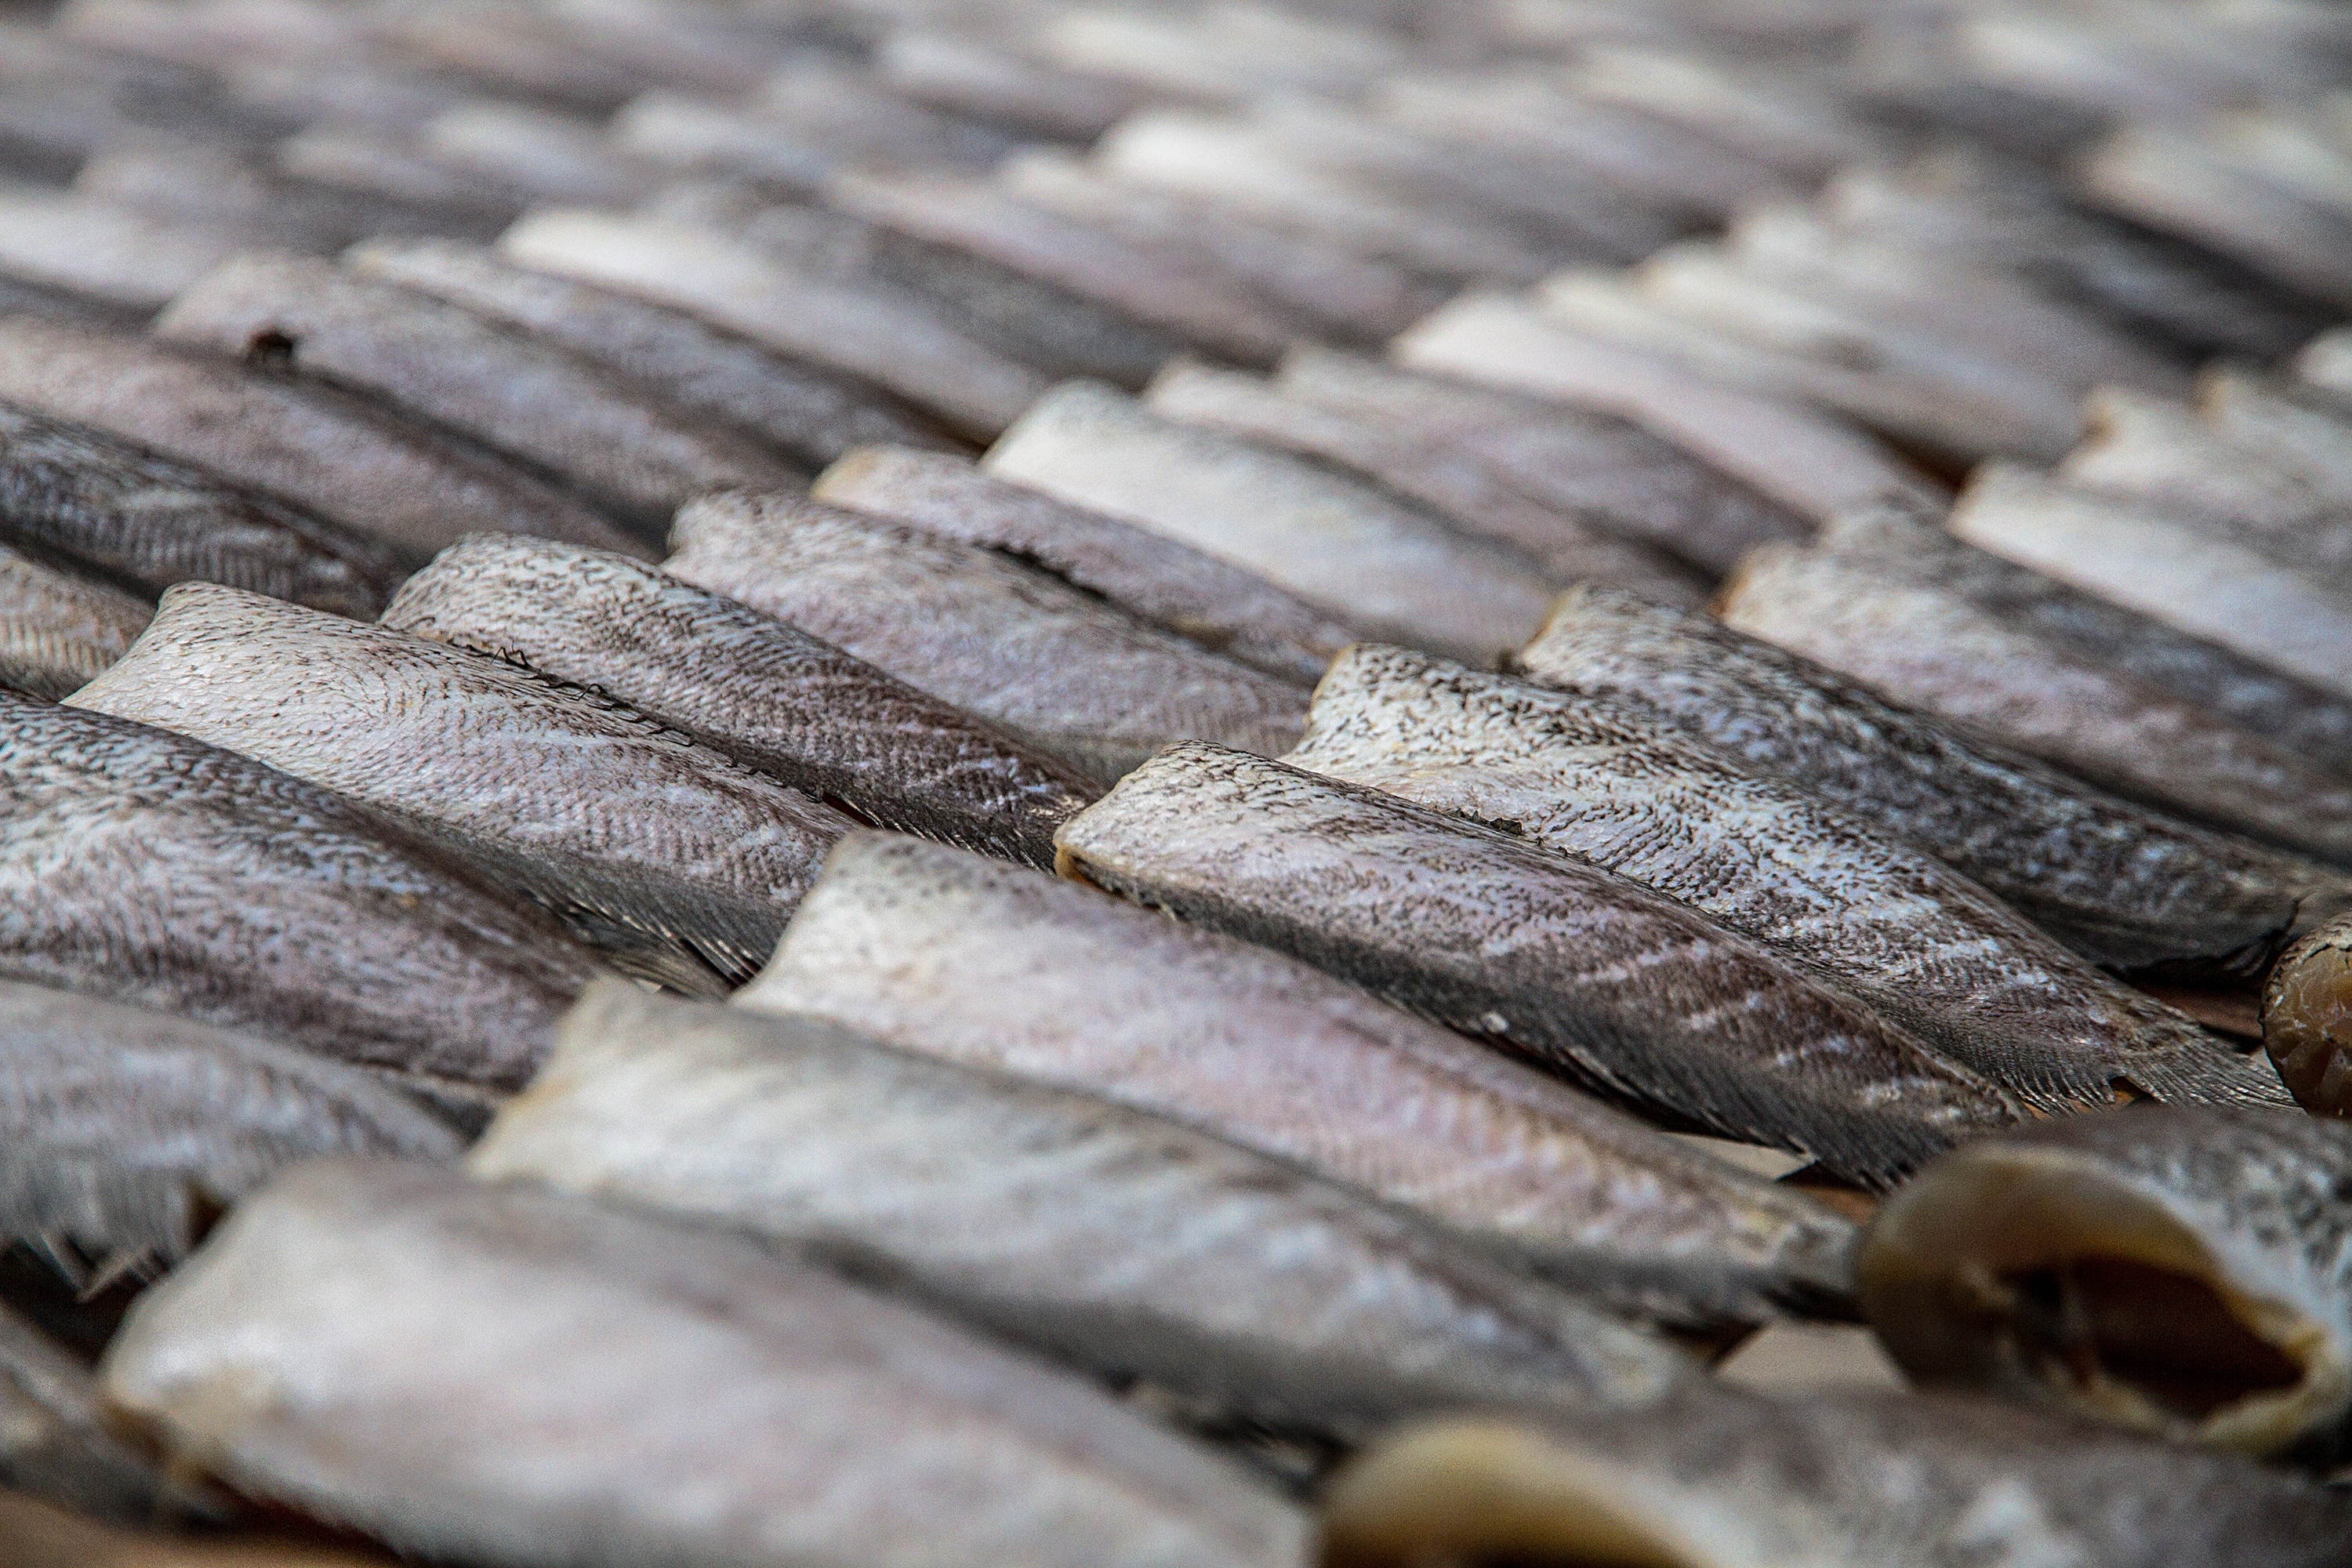
wood, dish, food, seafood, fish, cuisine, sardine, close up, herring, mackerel, pla salit, pla salit salted, salit dried fish, forage fish, capelin